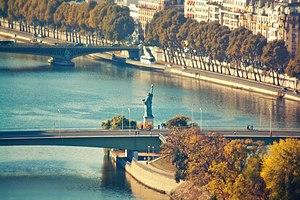
Le pont de Grenelle-Cadets-de-Saumur est un pont de Paris construit entre 1966 et 1968 sur l’emplacement d'un premier pont bâti en 1827.